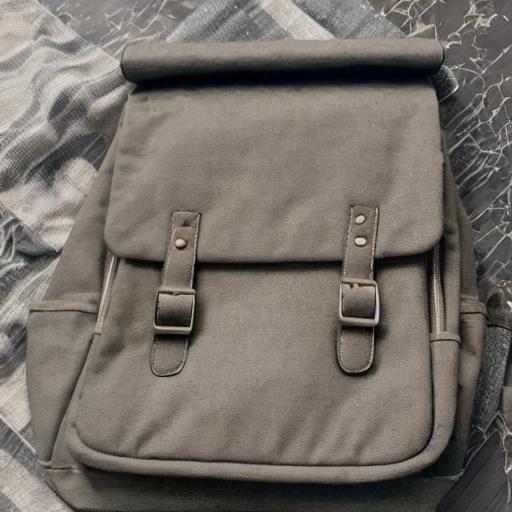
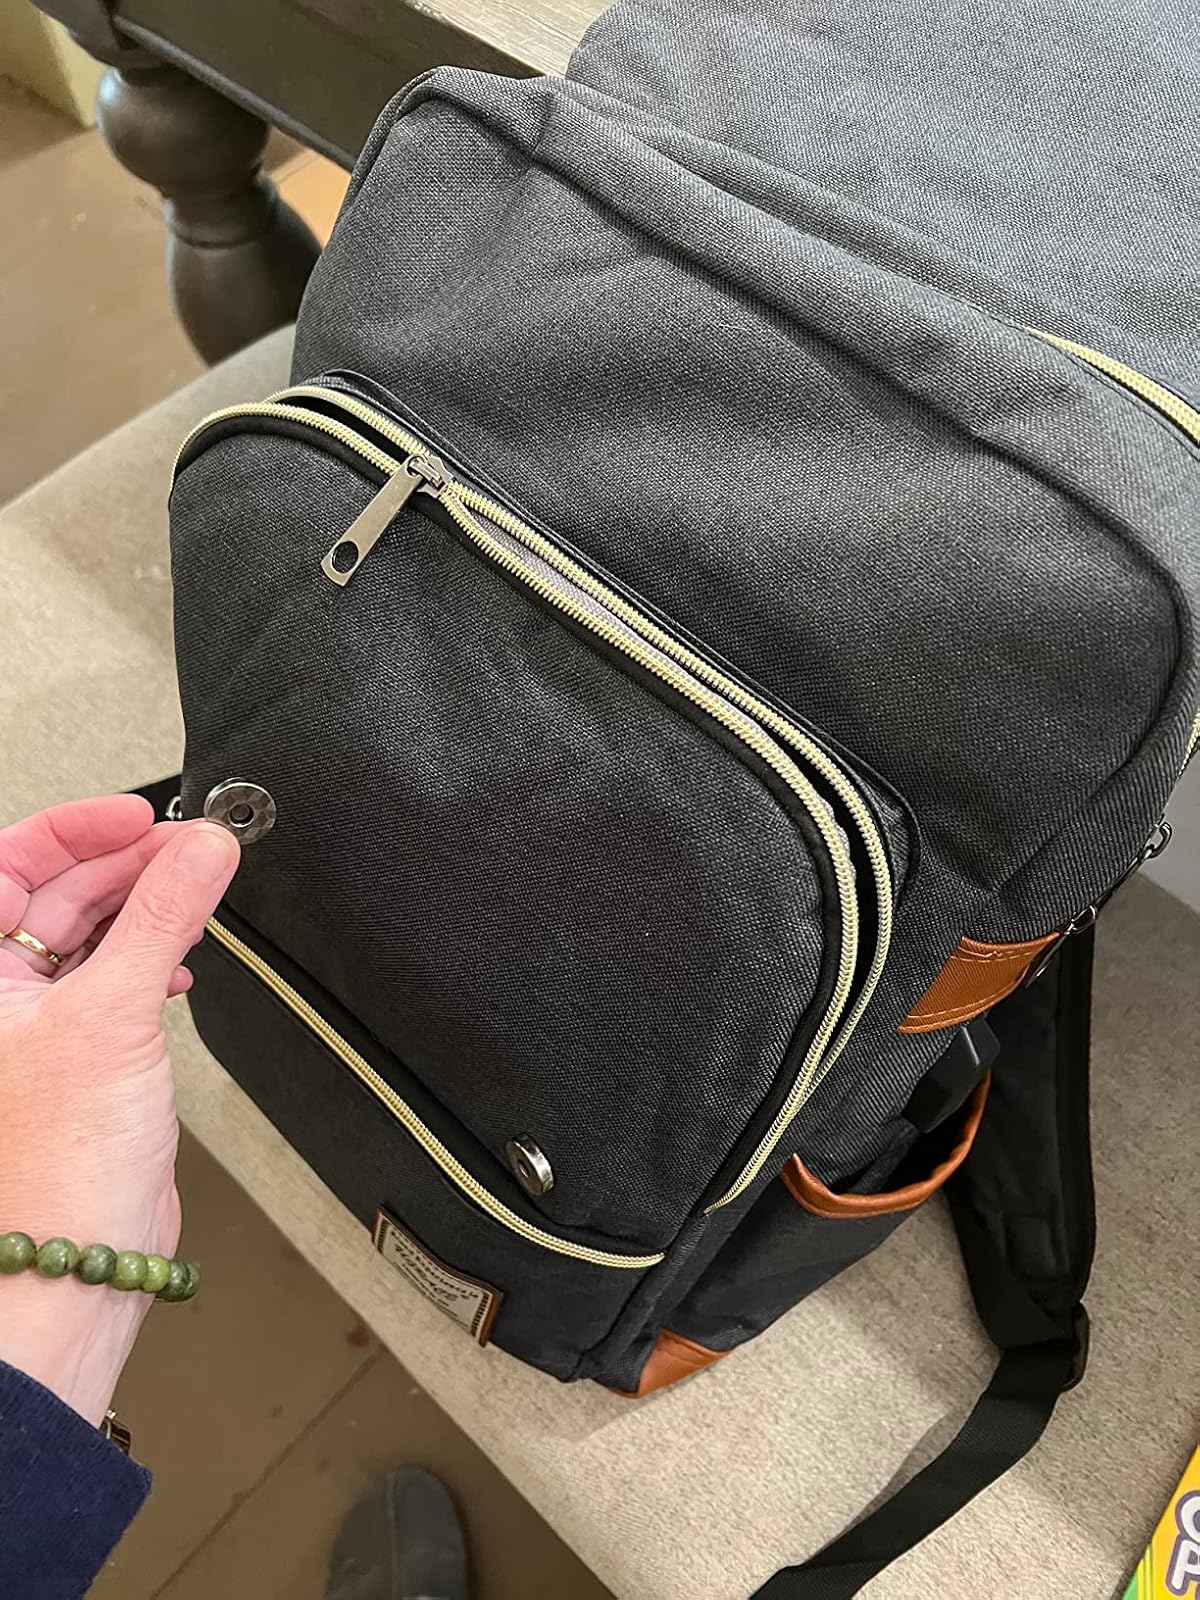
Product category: bag
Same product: no